Resistance in the Protectorate of Bohemia and Moravia

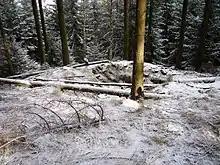
Partisan bunker outside of Morávka in the Moravian-Silesian Beskids.

Czechoslovak resistance to the German occupation of the Protectorate of Bohemia and Moravia during World War II began after the occupation of the rest of Czechoslovakia and the formation of the protectorate on 15 March 1939. German policy deterred acts of resistance and annihilated organizations of resistance. In the early days of the war, the Czech population participated in boycotts of public transport and large-scale demonstrations. Later on, armed communist partisan groups participated in sabotage and skirmishes with German police forces. The most well-known act of resistance was the assassination of Reinhard Heydrich. Resistance culminated in the so-called Prague uprising of May 1945; with Allied armies approaching, about 30,000 Czechs seized weapons. Four days of bloody street fighting ensued before the Soviet Red Army entered the nearly liberated city.